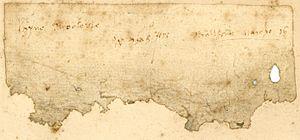
L'écriture de William Shakespeare est connue par seulement six signatures, toutes apparaissant sur des documents juridiques. Toutefois, beaucoup de chercheurs pensent que trois pages manuscrites de la pièce de théâtre Sir Thomas More sont de sa main. Toutes ont été écrites avec un style d'écriture connu sous le nom d'écriture secrétaire, courant à l'époque de Shakespeare, mais qui commençait déjà à être remplacé par l'italique cursif.